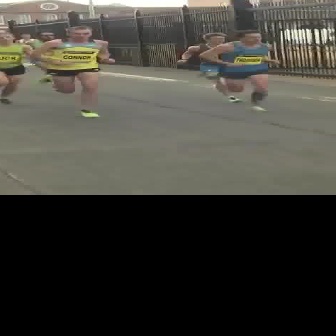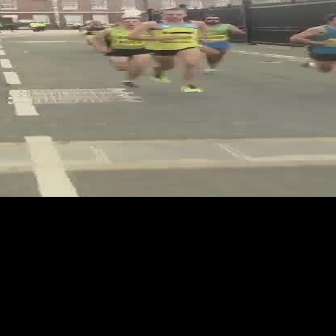
  Please identify the target specified by the bounding box [26,20,117,112] in the first image and locate it in the second image. Return the coordinates in [x_min,y_min,x_max,y_max] format.
Answer: [123,6,209,92]